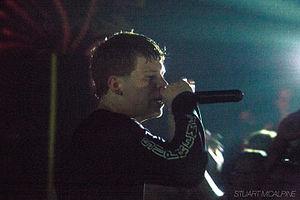
Jonatan Aron Leandoer Håstad, plus connu sous le nom de Yung Lean, est un rappeur, producteur suédois.